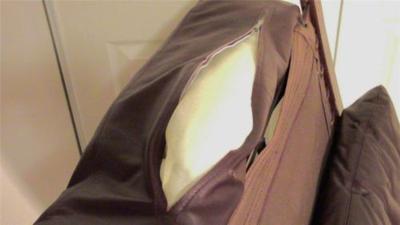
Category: chair